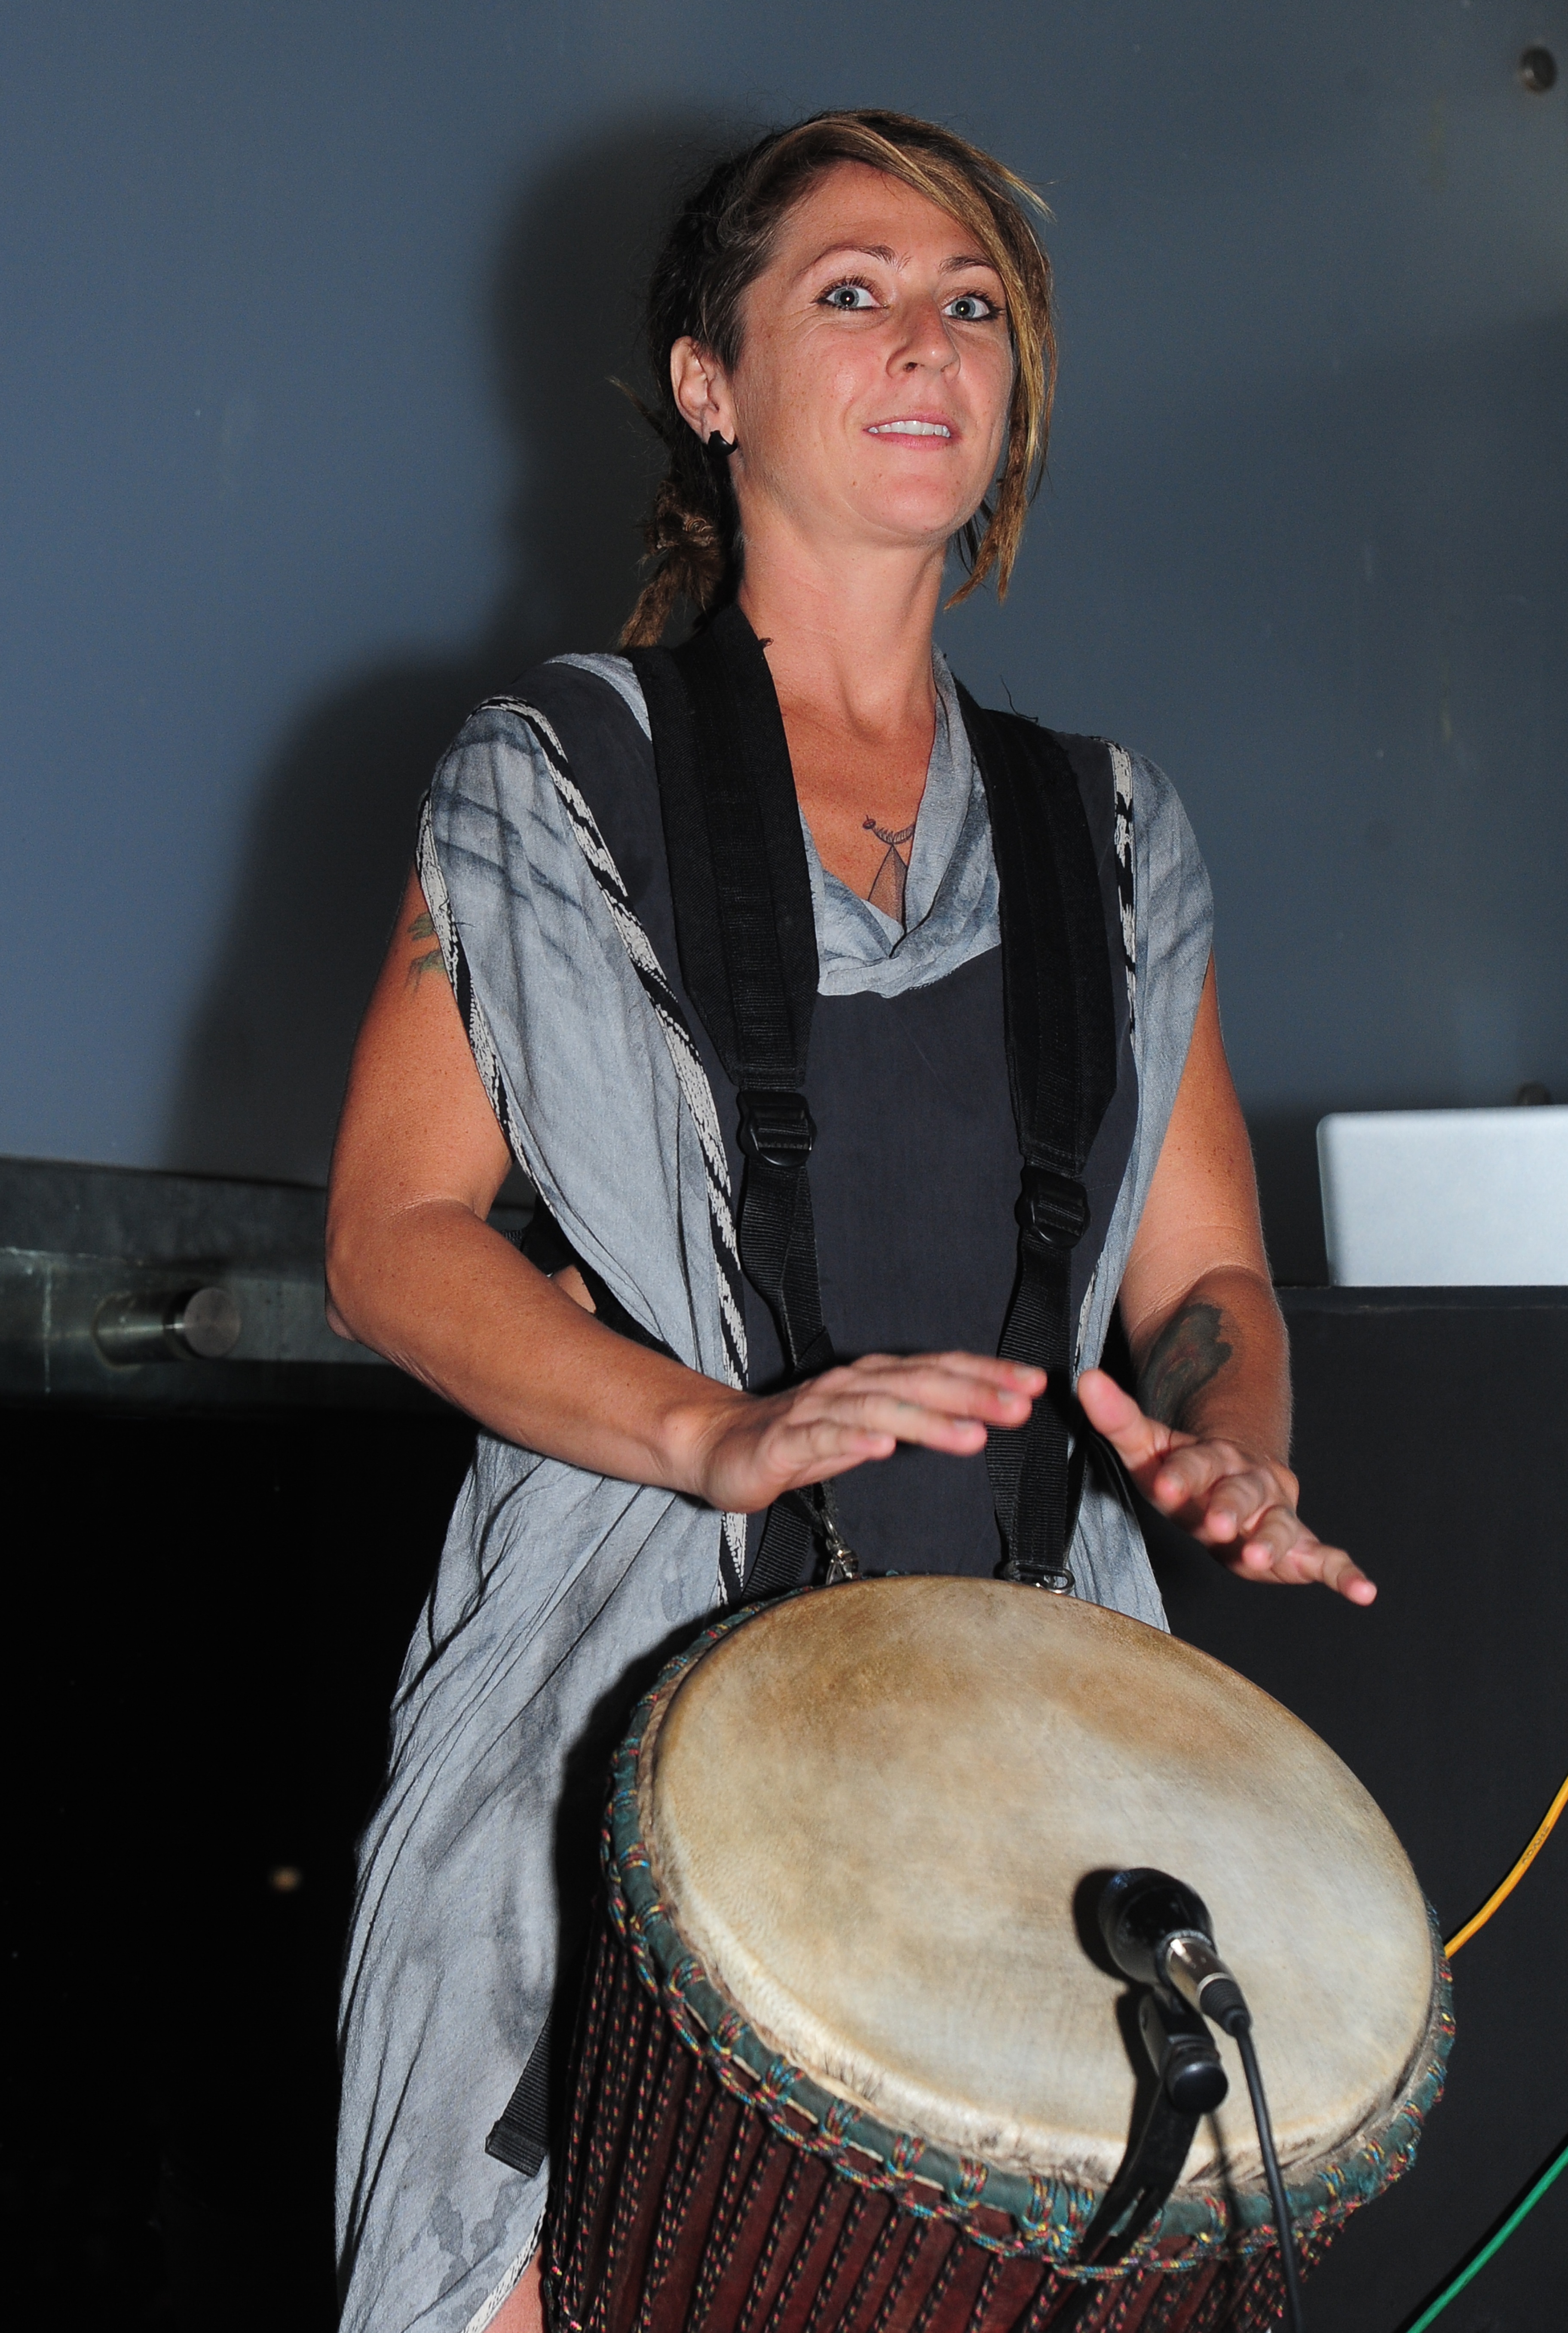
music, night, play, female, instrument, performer, musician, lady, drum, player, musical instrument, percussion, stage, musical, performance, party, singing, sound, guitarist, drums, drummer, entertainment, singer songwriter, plucked string instruments, skin head percussion instrument, hand drum